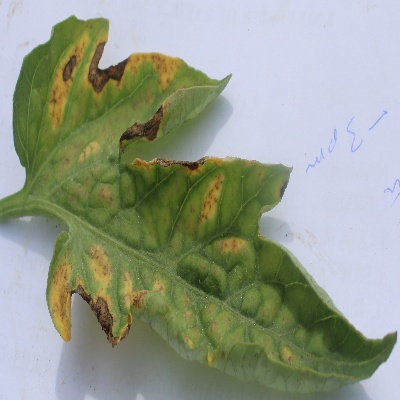
Crop: Tomato
Condition: septoria leaf spot